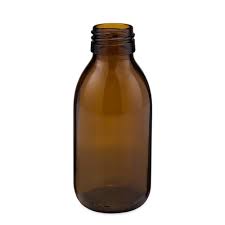
Label: glass